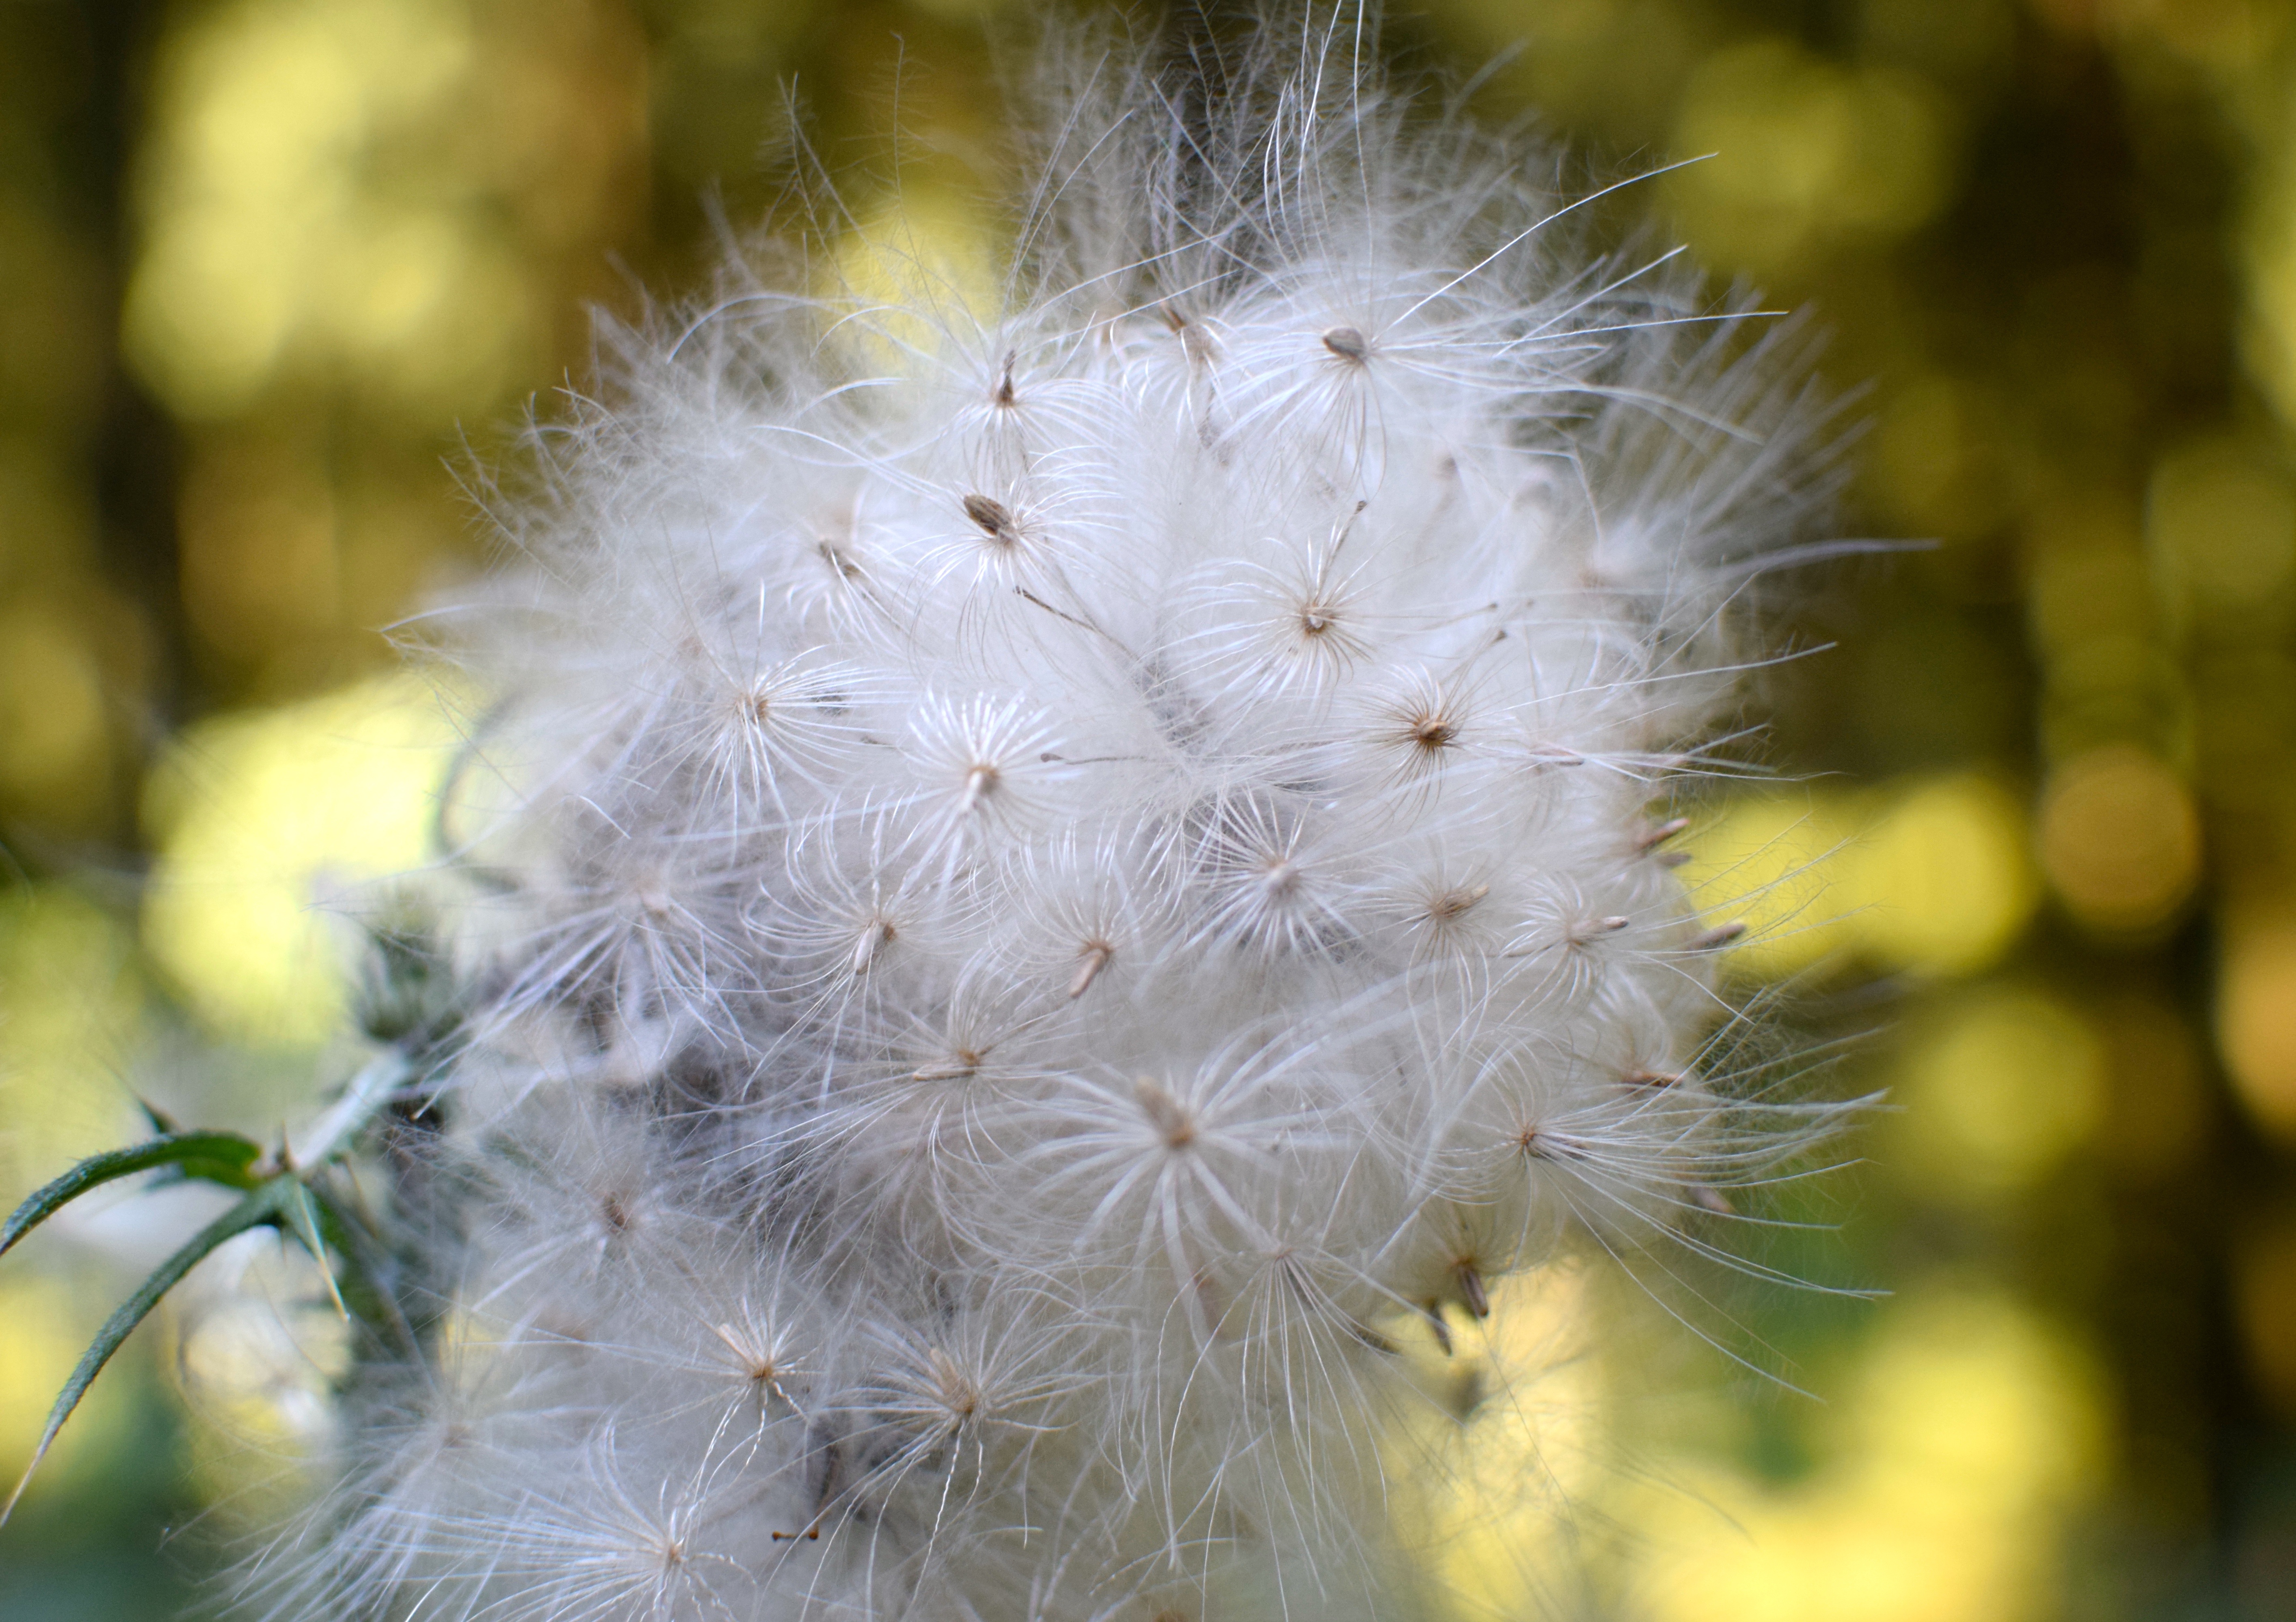
nature, grass, branch, plant, photography, dandelion, leaf, flower, fluffy, macro, botany, close, flora, wildflower, close up, pointed flower, seeds, soft, reproduction, multiplication, faded, macro photography, flying seeds, flowering plant, daisy family, plant stem, land plant, thorns spines and prickles